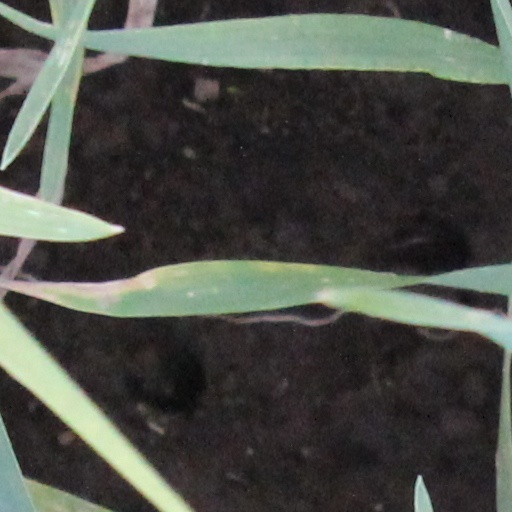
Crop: wheat